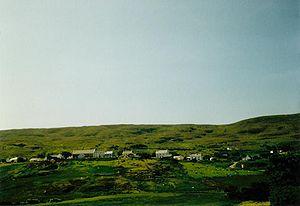
Glencolumbkille ou Glencolmcille est un village côtier situé sur la pointe sud-ouest du Comté de Donegal en Irlande.